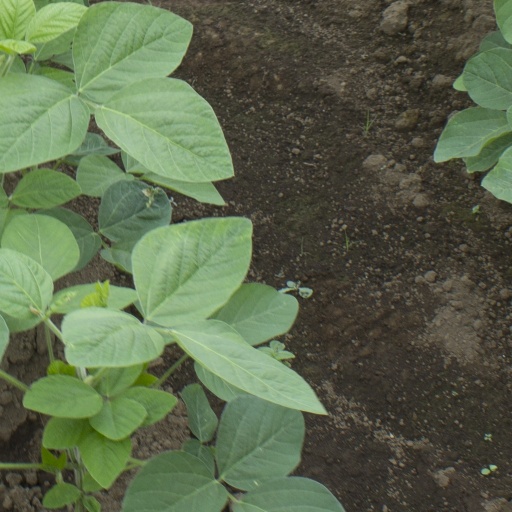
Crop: soybean